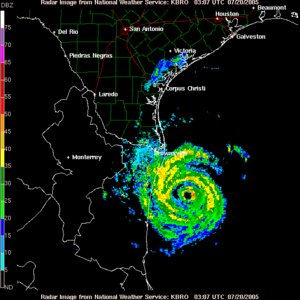
L'ouragan Emily a été le 5ᵉ cyclone tropical et le 3ᵉ ouragan de la saison cyclonique 2005 sur l'océan Atlantique. Il a également été le 2ᵉ ouragan majeur de la saison 2005. On avait déjà employé le nom Emily en 1981, 1987, 1993 et 1999.